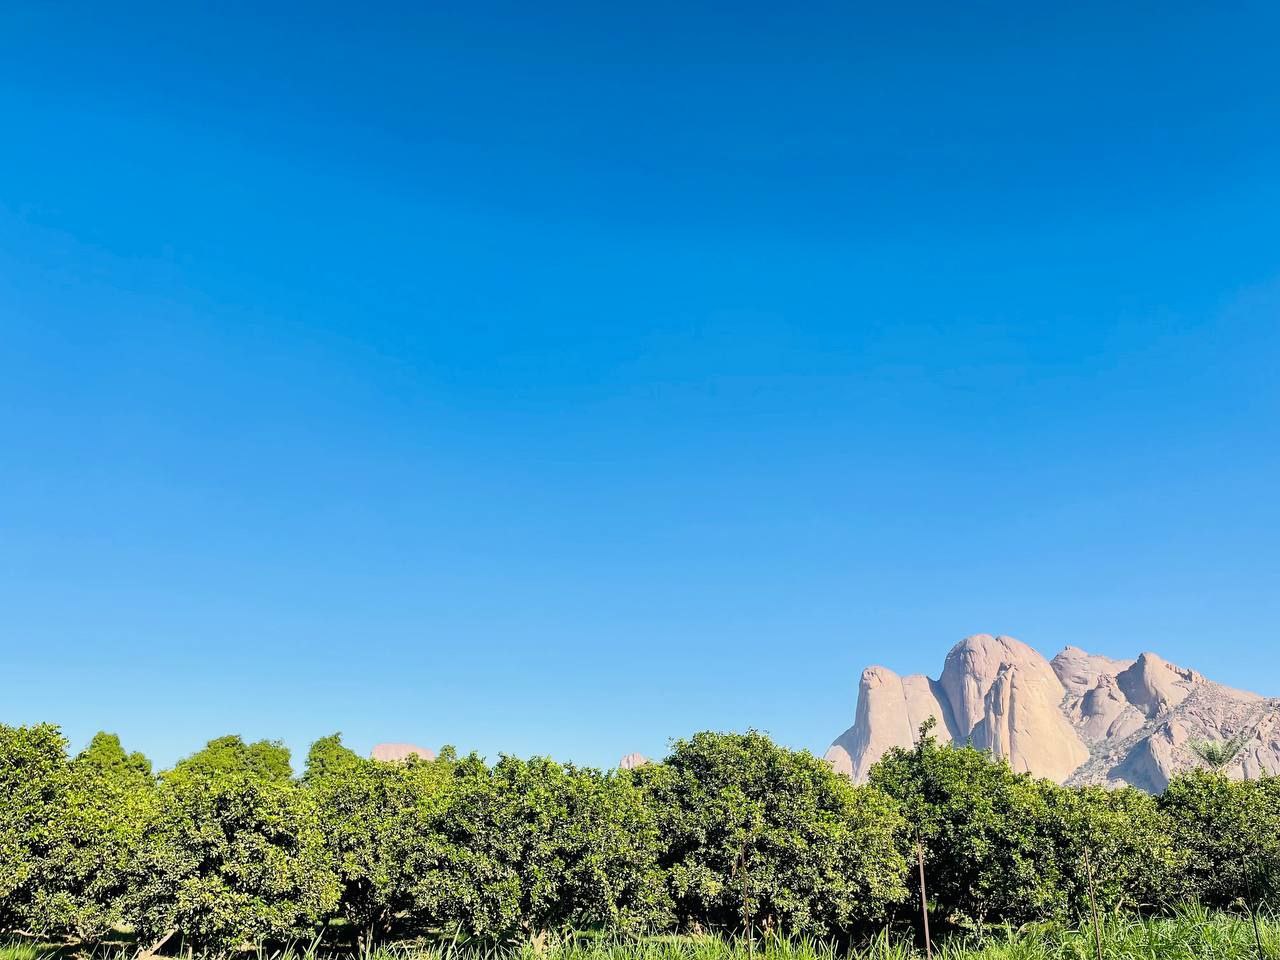
الوصف بالفصحى: مجموعة من الأشجار مع رؤوس الجبال
الوصف بالعامية السودانية: شجر و راس الجبل
التصنيف: Nature & Landscape